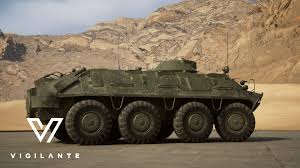
Label: BTR